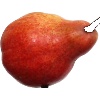
Label: red_pear